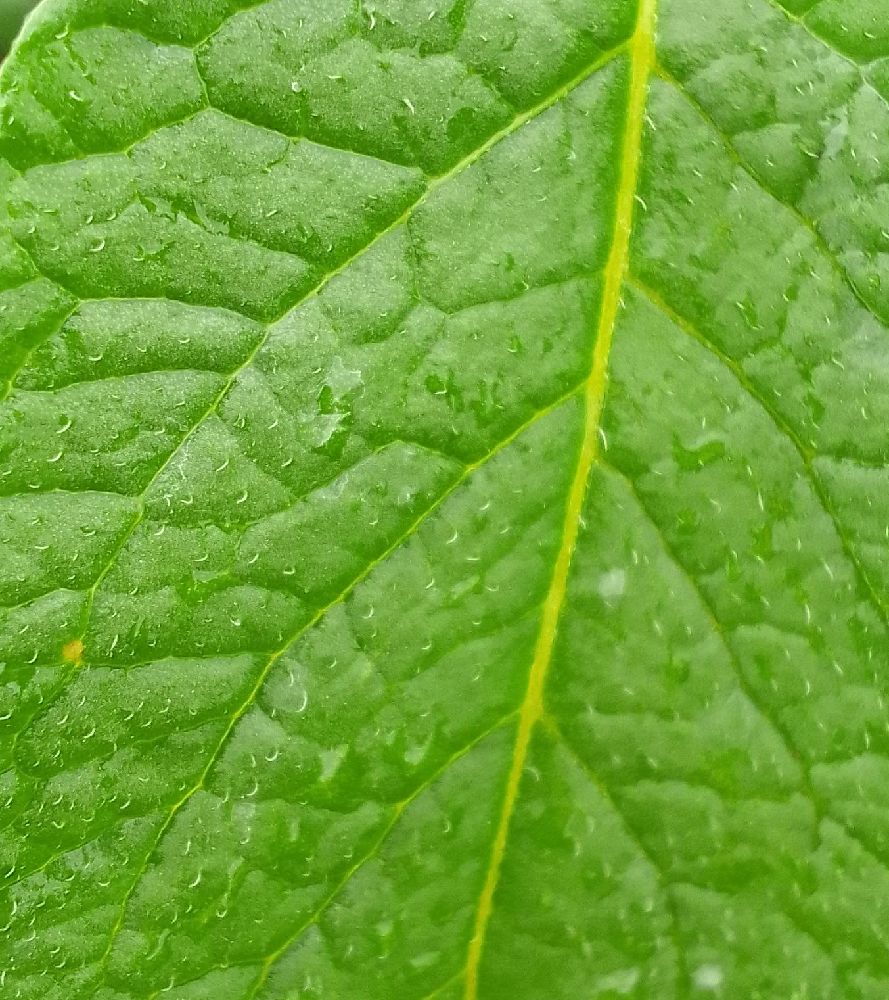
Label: Healthy